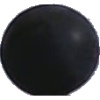
Label: blue_grape